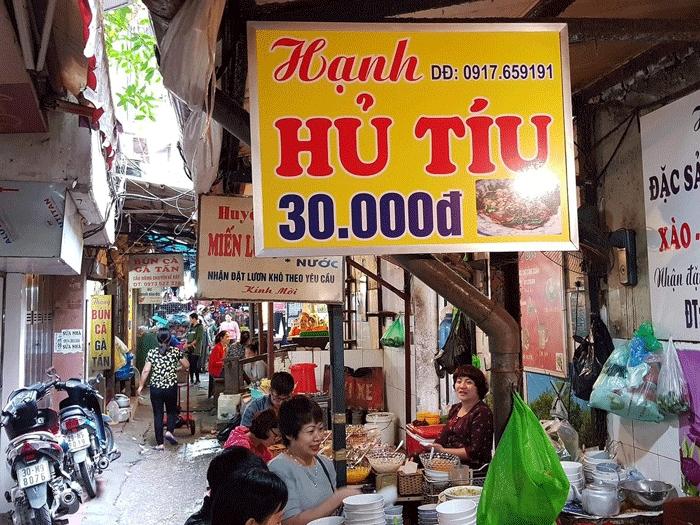
có nhiều người đang xuất hiện trước các quầy hàng ăn uống